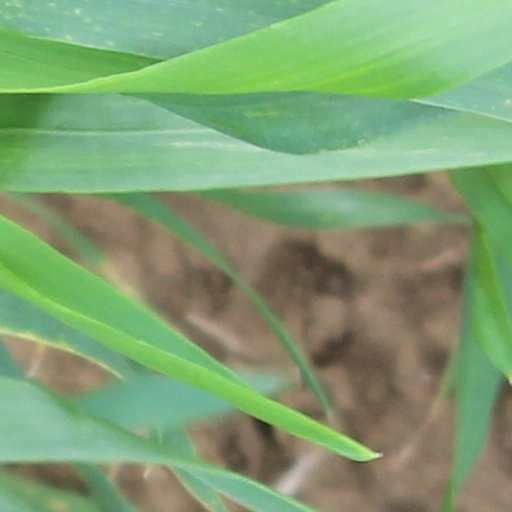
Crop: wheat